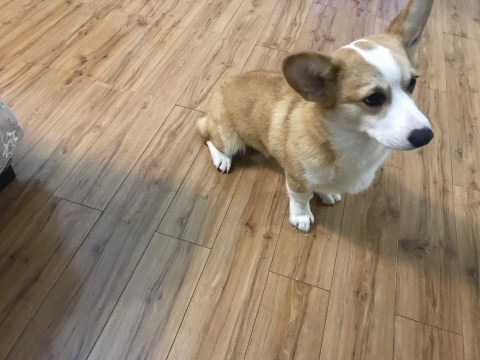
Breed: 2909-n000116-Cardigan